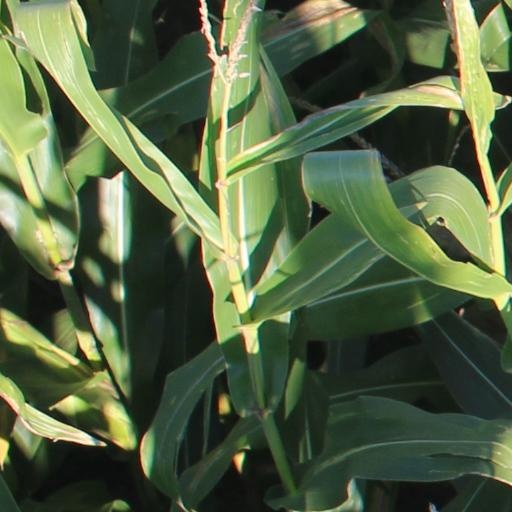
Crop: maize; corn